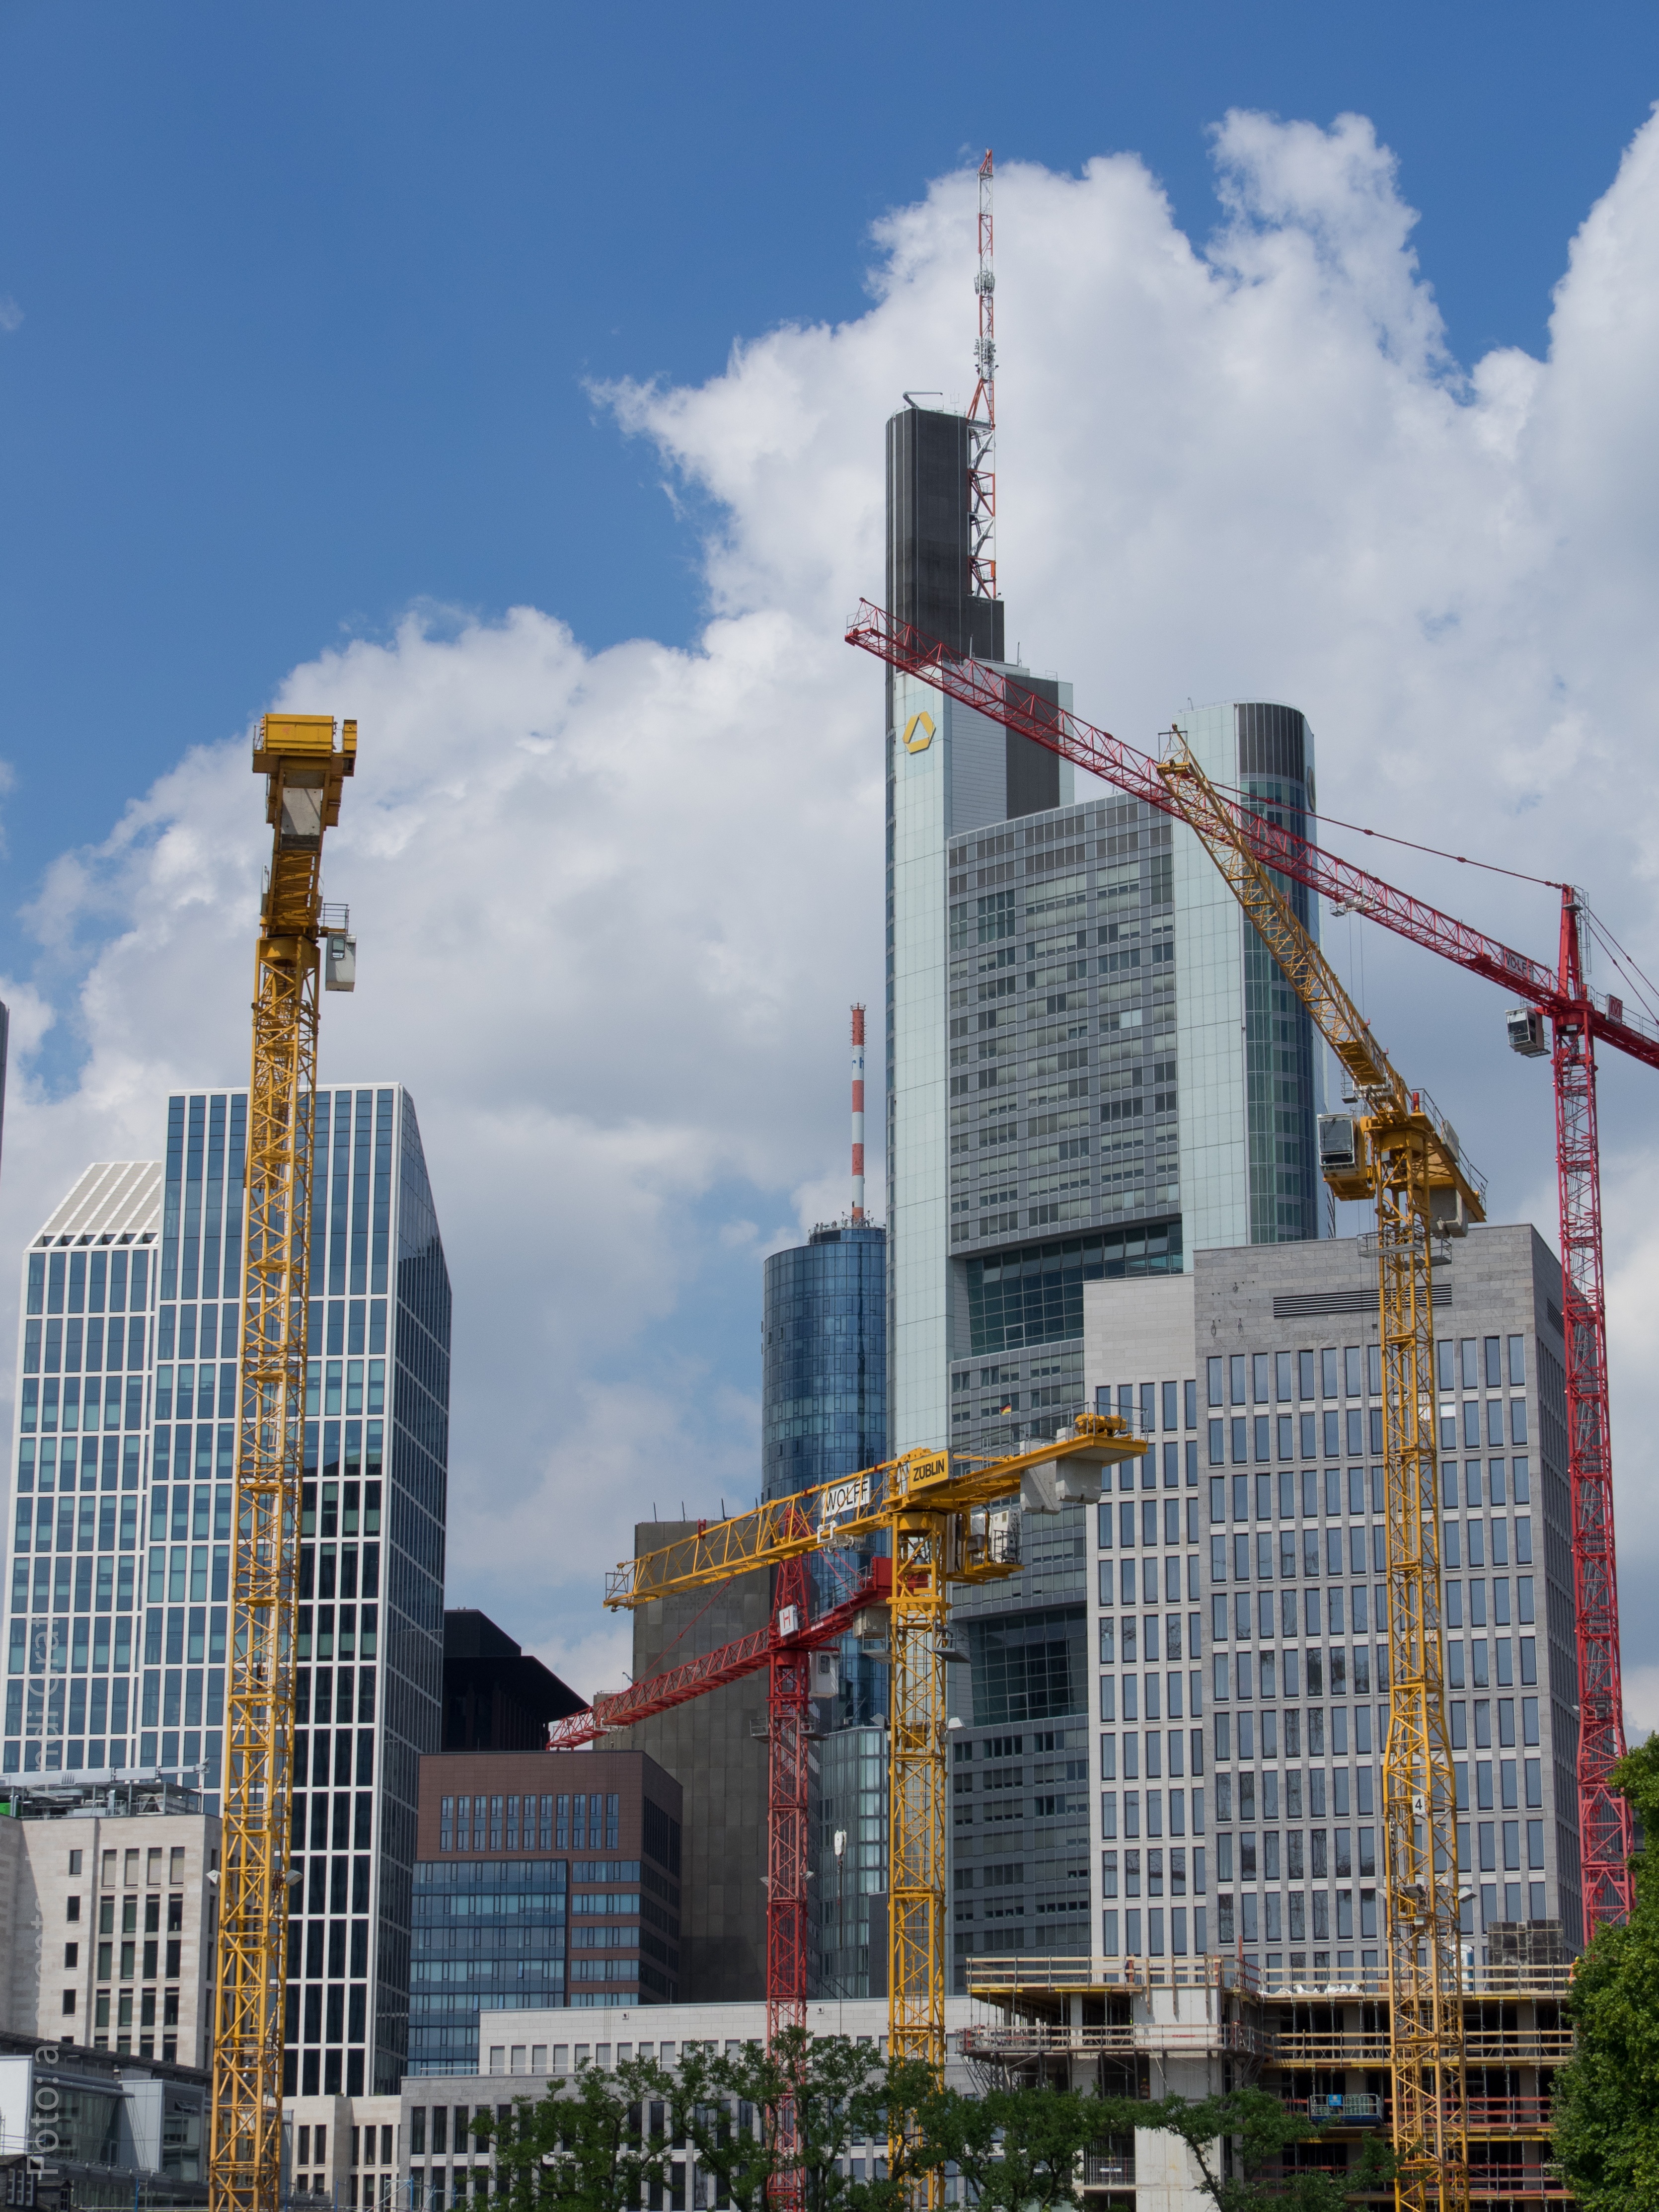
skyline, building, city, skyscraper, cityscape, downtown, construction, tower, landmark, office building, tower block, district, build, frankfurt am main germany, frankfurt, metropolis, baukran, urban area, human settlement, metropolitan area, building boom